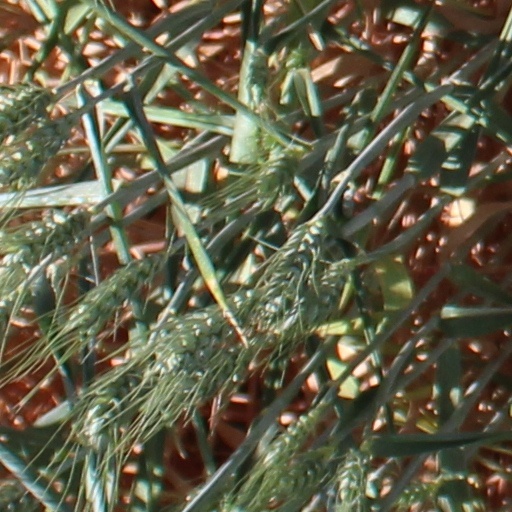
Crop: wheat